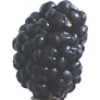
Label: mulberry